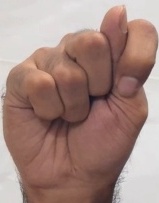
ASL sign: T